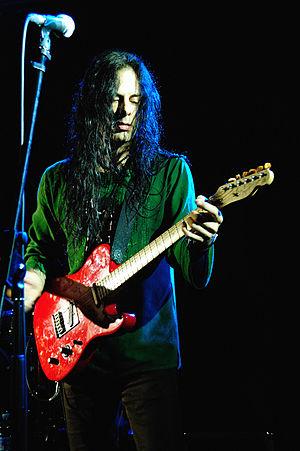
Richie Kotzen est un auteur-compositeur-interprète, guitariste et producteur américain né le 3 février 1970 à Reading, en Pennsylvanie.